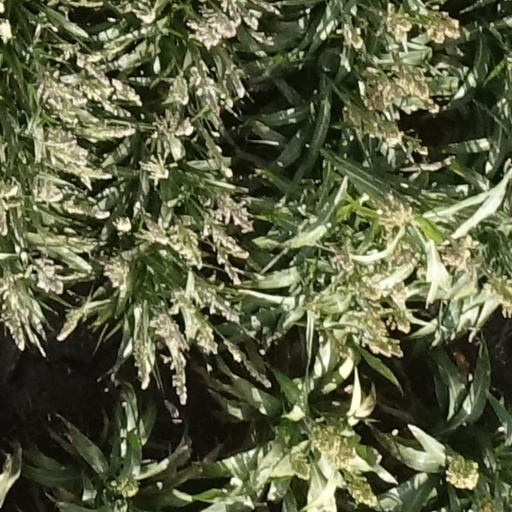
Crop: sorghum